Takashi Nemoto

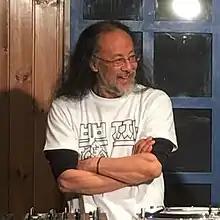
Takashi Nemoto in 2017

Takashi Nemoto (根本敬 "Nemoto Takashi"; born 28 June 1958) is a Japanese comics artist and illustrator.